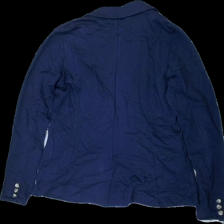
View: back
Type: Blazer
Category: Ladies
Brand: Not in the list
Brand text on label: street one
Colors: Blue
Material: 100% cotton
Cut: Regular
Size: 42
Season: All
Damage location: middle left
Damage 2 location: middle left
Price range: 50-100
Recommended usage: Reuse
Description: blå kavaj